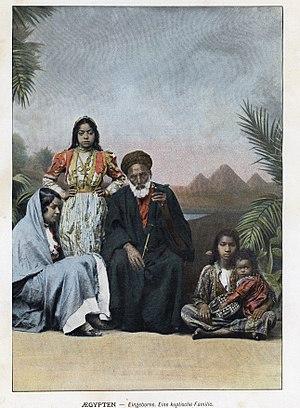
Une famille Coptes au XIXème siècle
Les coptes désignent un groupe ethnoreligieux indigène d'Afrique du Nord qui habite principalement le pays d'Égypte.